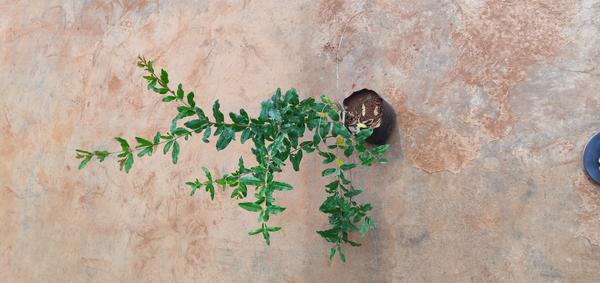
Plant: Pomegranate